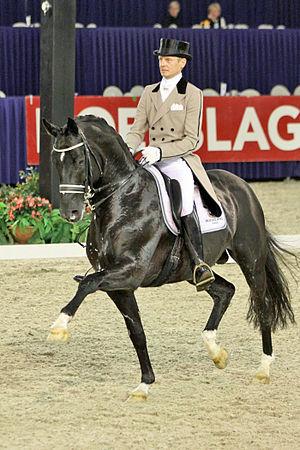
Totilas est un étalon KWPN de dressage né en 2000, fils de Gribaldi et de Lominka. De robe noire, il mesure 1,75 m au garrot. Jusqu'en 2010, il est monté par le cavalier néerlandais et gueldrois Edward Gal avec lequel il bat deux fois le record du monde de dressage. Acheté par les écuries de Paul Schockemöhle, il est confié à Matthias Alexander Rath jusqu'à sa retraite en août 2015, mais se blesse quatre fois et ne retrouve jamais son plus haut niveau. Il se consacre désormais à la reproduction.
Edward Gal est un cavalier de dressage néerlandais. Il a été triple médaillé d'or aux Jeux équestres mondiaux FEI 2010 avec l'étalon Totilas devenant ainsi le premier cavalier à remporter les trois médailles d'or de dressage possibles lors d'un seul et même Jeux Mondial FEI. À l'approche des Jeux de 2010, le couple avait accumulé de nombreux records du monde en compétitions internationales, ce qui a conduit un journaliste américain à les appeler "stars du rock dans le monde du cheval". Après les Jeux équestres mondiaux, Totilas a été vendu à l’entraîneur allemand Paul Schockemöhle. Depuis, Edward Gal continue à être un entraîneur et un compétiteur de dressage au niveau international.
Un KWPN, parfois désigné par le nom obsolète de Hollandais sang chaud, est un cheval de sport inscrit dans le stud-book de même sigle, le Koninklijk Warmbloed Paardenstamboek Nederland, aux Pays-Bas. Le KWPN est issu de croisements entre le Gelderland, le Groningue et le Pur-sang, avec l'apport de chevaux français et allemands. L'objectif initial est d'associer la force du Gederland et du Groningue aux caractéristiques des chevaux proches du sang. Comme de nombreux autres chevaux de sport, il ne répond plus à la définition de race depuis l'ouverture du stud-book aux apports de sang étrangers.
Le rollkur ou Roll Kur, officiellement hyperflexion de l'encolure, est une technique controversée de dressage équestre, définie par la fédération équestre internationale comme étant la flexion de l'encolure du cheval obtenue par la force. Il consiste à faire travailler l'animal avec l'encolure enroulée et le museau proche du poitrail. Connu dès les années 1970 en saut d'obstacles, le rollkur est médiatisé avec les succès de chevaux de compétition dressés suivant cette méthode, en particulier ceux des Néerlandais comme Totilas, et les montures d'Anky van Grunsven. Réputé pour augmenter l'expressivité et l'engagement des chevaux de compétition, il place aussi ces animaux dans une situation inconfortable. Le rollkur fait l'objet d'un conflit entre les instances équestres néerlandaises et allemandes dès 2005. Il crée de vifs débats dans la communauté équitante les années suivantes, notamment avec la circulation de vidéos témoignant de possibles maltraitances. Il est officiellement banni par la FEI en février 2010. Seule la position « bas et rond » obtenue sans usage de force reste autorisée.
Le coupe du monde de dressage est une compétition de dressage qui se déroule tous les ans sous la forme d'un circuit de plusieurs concours. Les cavaliers de dressage s'affrontent ainsi toute l'année au sein de plusieurs ligues réparties sur trois continents. Les meilleurs de chaque classement se retrouvent pour une finale, dont l'organisation est confié chaque année à une ville différente. La compétition est nommé Reem Acra FEI World Cup Dressage du nom de son sponsor depuis la saison 2010-2011.